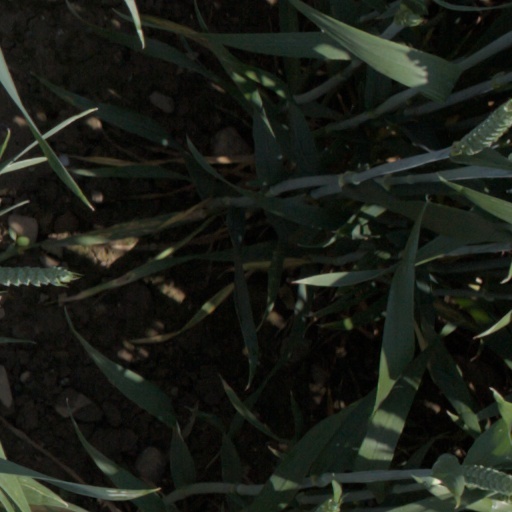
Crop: wheat